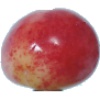
Label: Cherry Rainier 1